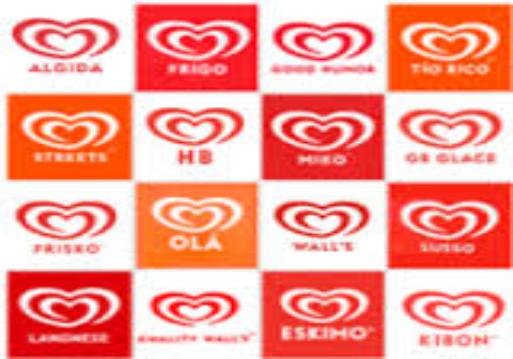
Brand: Good Humor
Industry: Food